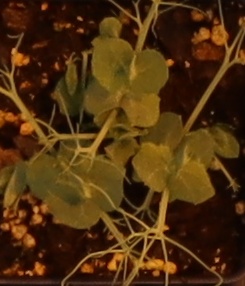
Label: Field Pea